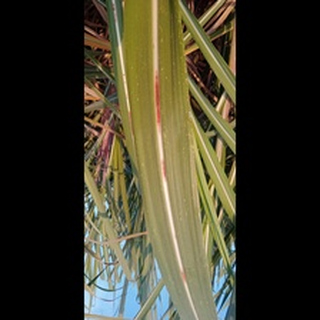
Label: sugarcane_red_rot